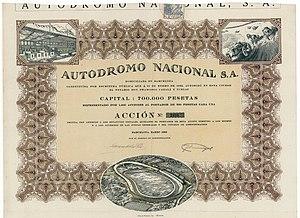
L’autodrome de Sitges-Terramar est un ancien circuit de vitesse situé à Sant Pere de Ribes près de Barcelone. Bien que des courses mineures se soient tenues sur le circuit pendant les années 1950, le circuit a été abandonné en grande partie après son inauguration en 1923.